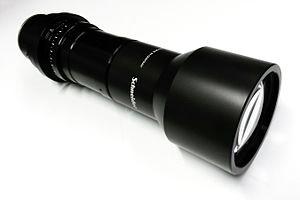
Un objectif télécentrique est un objectif optique dont la pupille d' entrée ou de sortie est à l'infini. Cela signifie que les rayons principaux sont parallèles à l'axe optique devant ou derrière l'objectif, respectivement. Le moyen le plus simple de rendre un objectif télécentrique consiste à placer un diaphragme sur l'un des points focaux de l'objectif.